Baltimore City College Knights

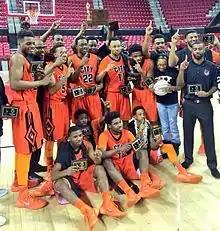
The 2013-14 boys basketball team and coaching staff pose for a picture after winning the MPSSAA 3A state championship in 2014.

In 1992, Baltimore City Public Schools voted to withdraw from the MSA and join the Maryland Public Secondary Schools Athletic Association (MPSSAA), aligning with the statewide public school system beginning in 1993. While City College formally joined MPSSAA along with other public high schools, its leadership and alumni community expressed reservations about the departure from MSA, which they viewed as a competitive, academically rigorous, and tradition-rich league.